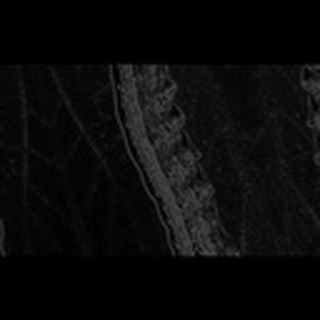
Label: cotton_army_worm